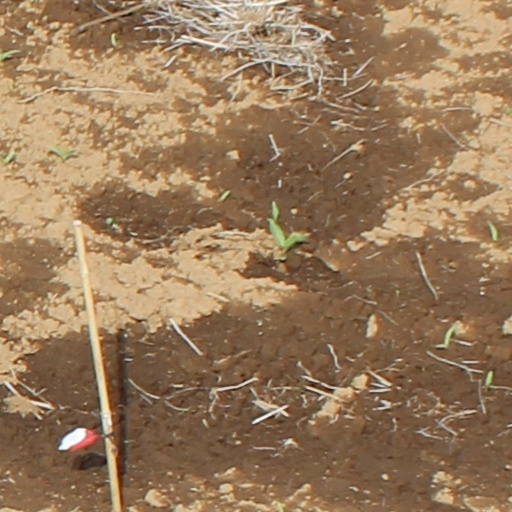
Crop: wheat